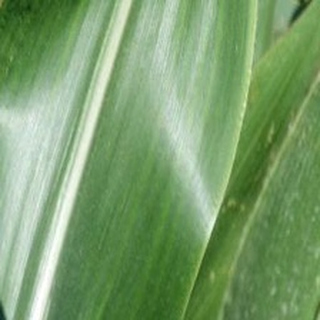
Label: healthy_corn